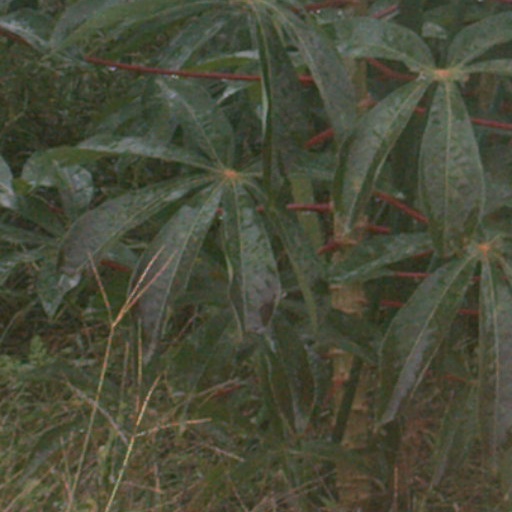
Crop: cassava